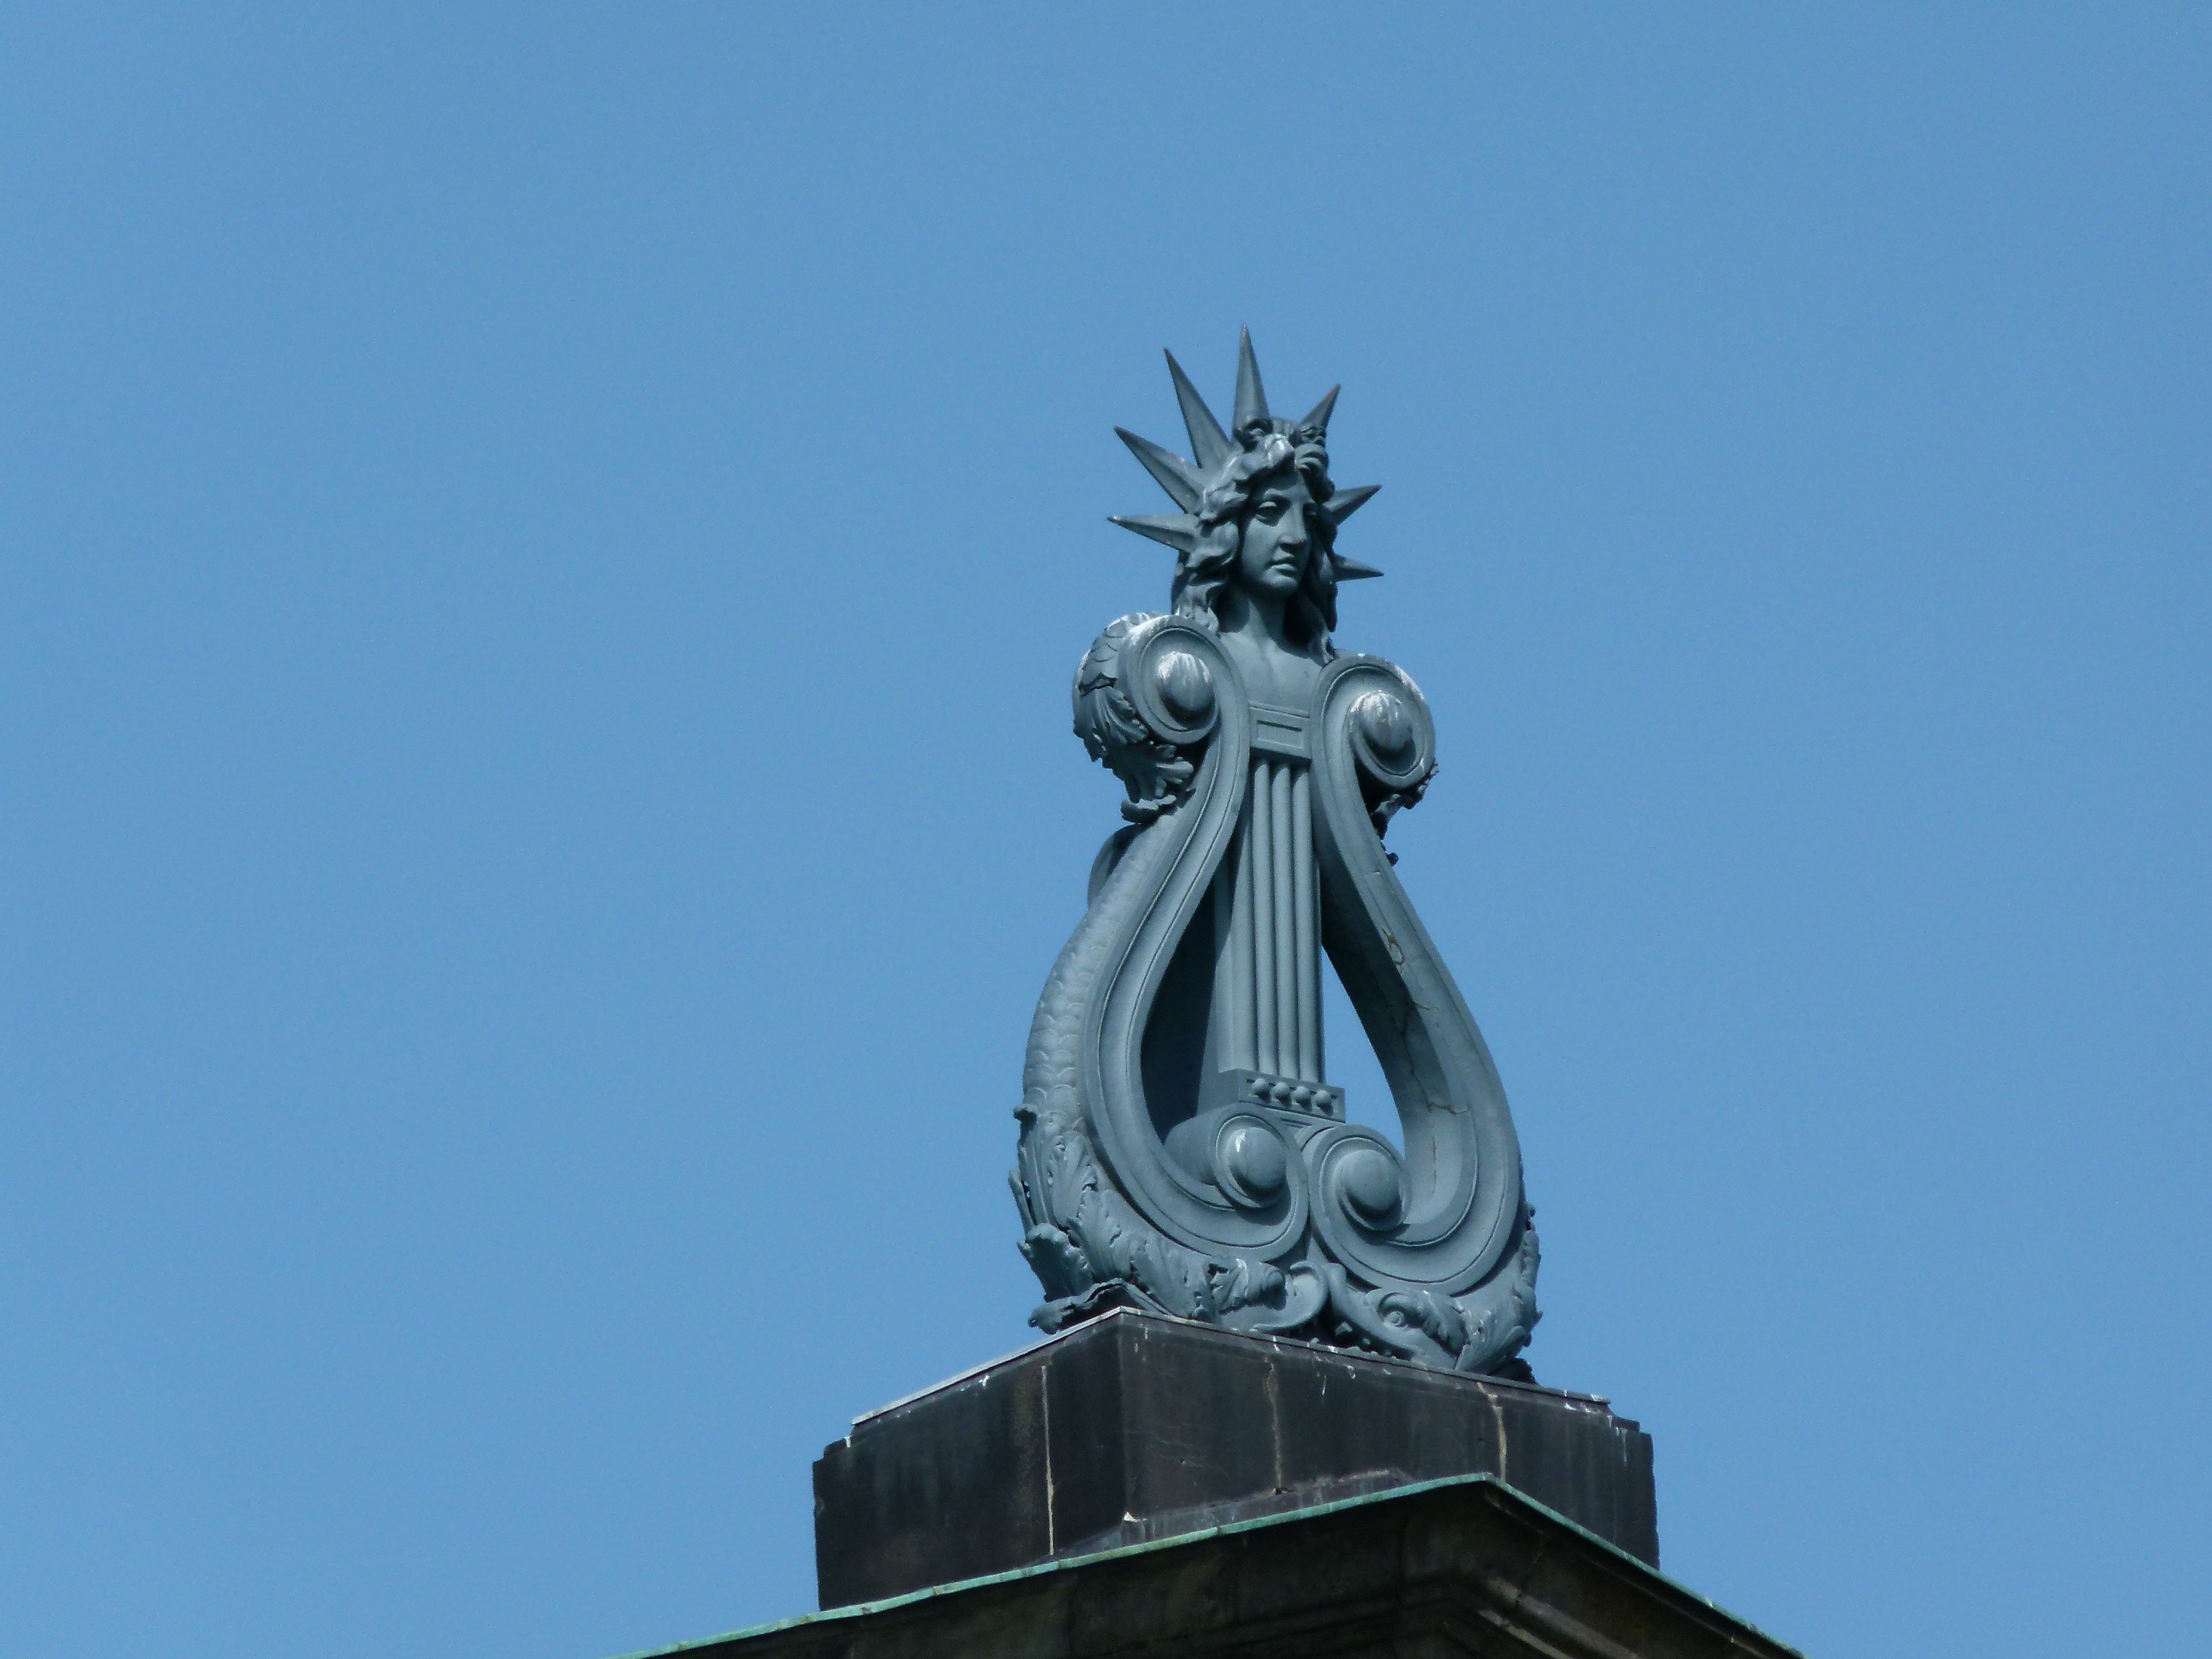
roof, monument, statue, landmark, artwork, sculpture, memorial, art, spire, steeple, dresden, semper opera house